Texas Trouble Shooters

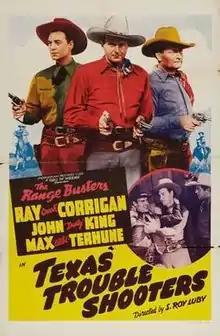
Theatrical release poster

Texas Trouble Shooters is a 1942 American Western film directed by S. Roy Luby and written by Arthur Hoerl. The film is the fifteenth in Monogram Pictures' "Range Busters" series, and it stars Ray "Crash" Corrigan as Crash, John "Dusty" King as Dusty and Max "Alibi" Terhune as Alibi, with Julie Duncan, Glenn Strange and Riley Hill. The film was released on June 12, 1942.